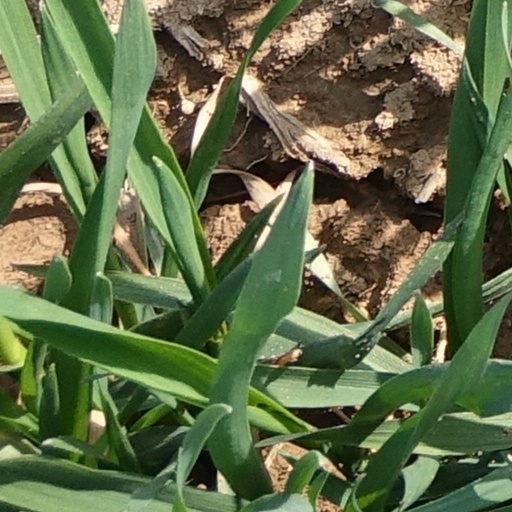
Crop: wheat